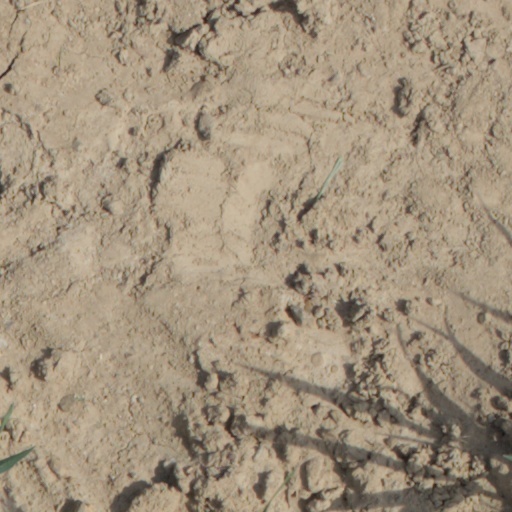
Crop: wheat